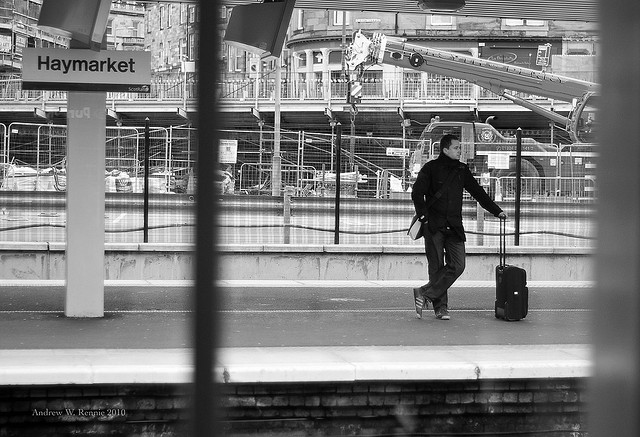
A person is waiting at the station for a train.